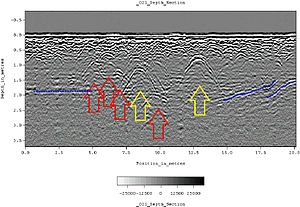
Georadar
Et radargram fra en historisk begravelsesplads i Alabama, USA. Hyperboliske refleksioner (tilbagekastninger) indicerer tilbagekastende forhold under jordoverfladen, måske tilknyttede begravelser.
En georadar eller jordradar er et instrument beregnet til at undersøge strukturen i et fast legeme, fx i jorden.